Typhoid fever

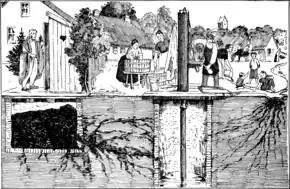
A 1939 conceptual illustration showing various ways that typhoid bacteria can contaminate a water well (center)

The Gram-negative bacterium that causes typhoid fever is "Salmonella enterica" subsp. enterica serovar Typhi. Based on the MLST subtyping scheme, the two main sequence types of the "S." Typhi are ST1 and ST2, which are widespread globally. Global phylogeographical analysis showed dominance of a haplotype 58 (H58), which probably originated in India during the late 1980s and is now spreading through the world with multi-drug resistance. A more detailed genotyping scheme was reported in 2016 and is now widely used. This scheme reclassified the nomenclature of H58 to genotype 4.3.1.